Great East Standen Manor

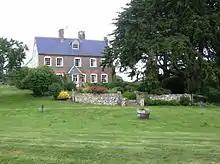
Great East Standen Manor in 2007

Great East Standen Manor is a manor house on the Isle of Wight, England. Its history dates to the Norman Conquest; and it was allegedly once the residence of Princess Cicely, the daughter of Edward IV, following her third marriage to Sir Thomas. The front is 18th-century and includes five bays that are irregularly spaced. Grey headers and red brick dressings are featured, as are windows with slightly segmental tops and a large chimneystack, dated 1768. The 18th-century Standen House is nearby.